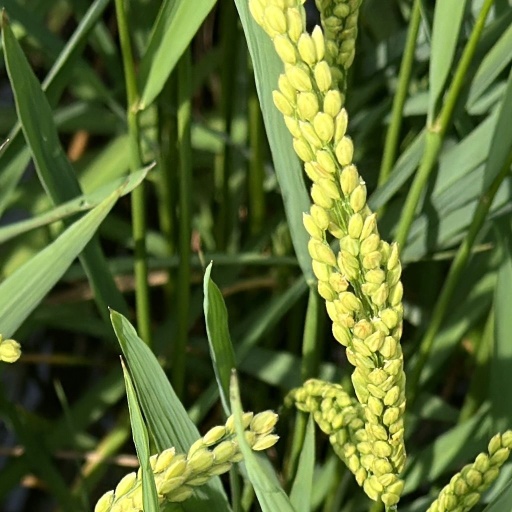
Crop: rice